Seaside, California

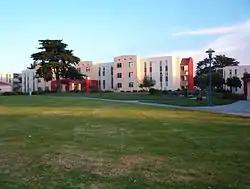
California State University, Monterey Bay (CSUMB) campus

The age distribution was 8,923 people (27.0%) under the age of 18, 4,428 people (13.4%) aged 18 to 24, 10,154 people (30.7%) aged 25 to 44, 6,675 people (20.2%) aged 45 to 64, and 2,845 people (8.6%) who were 65 or older. The median age was 30.6 years. For every 100 females, there were 100.5 males. For every 100 females age 18 and over, there were 99.8 males.